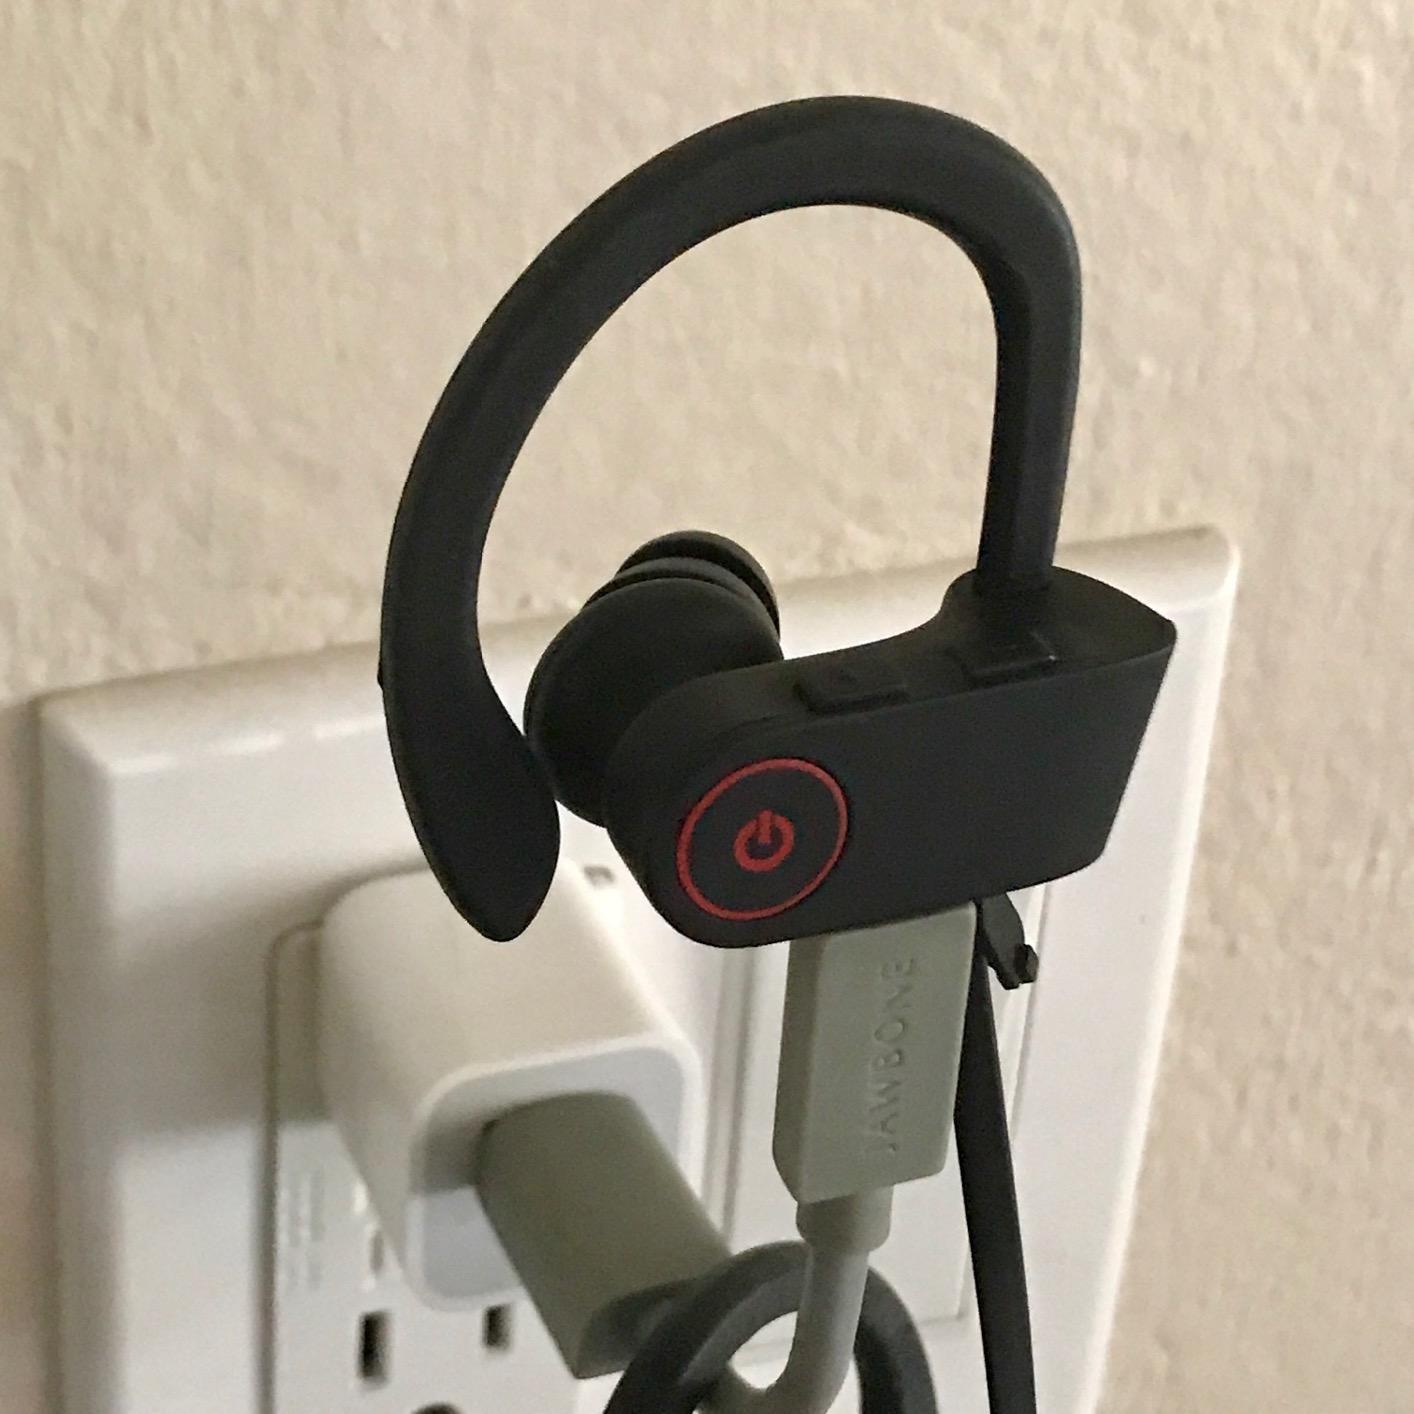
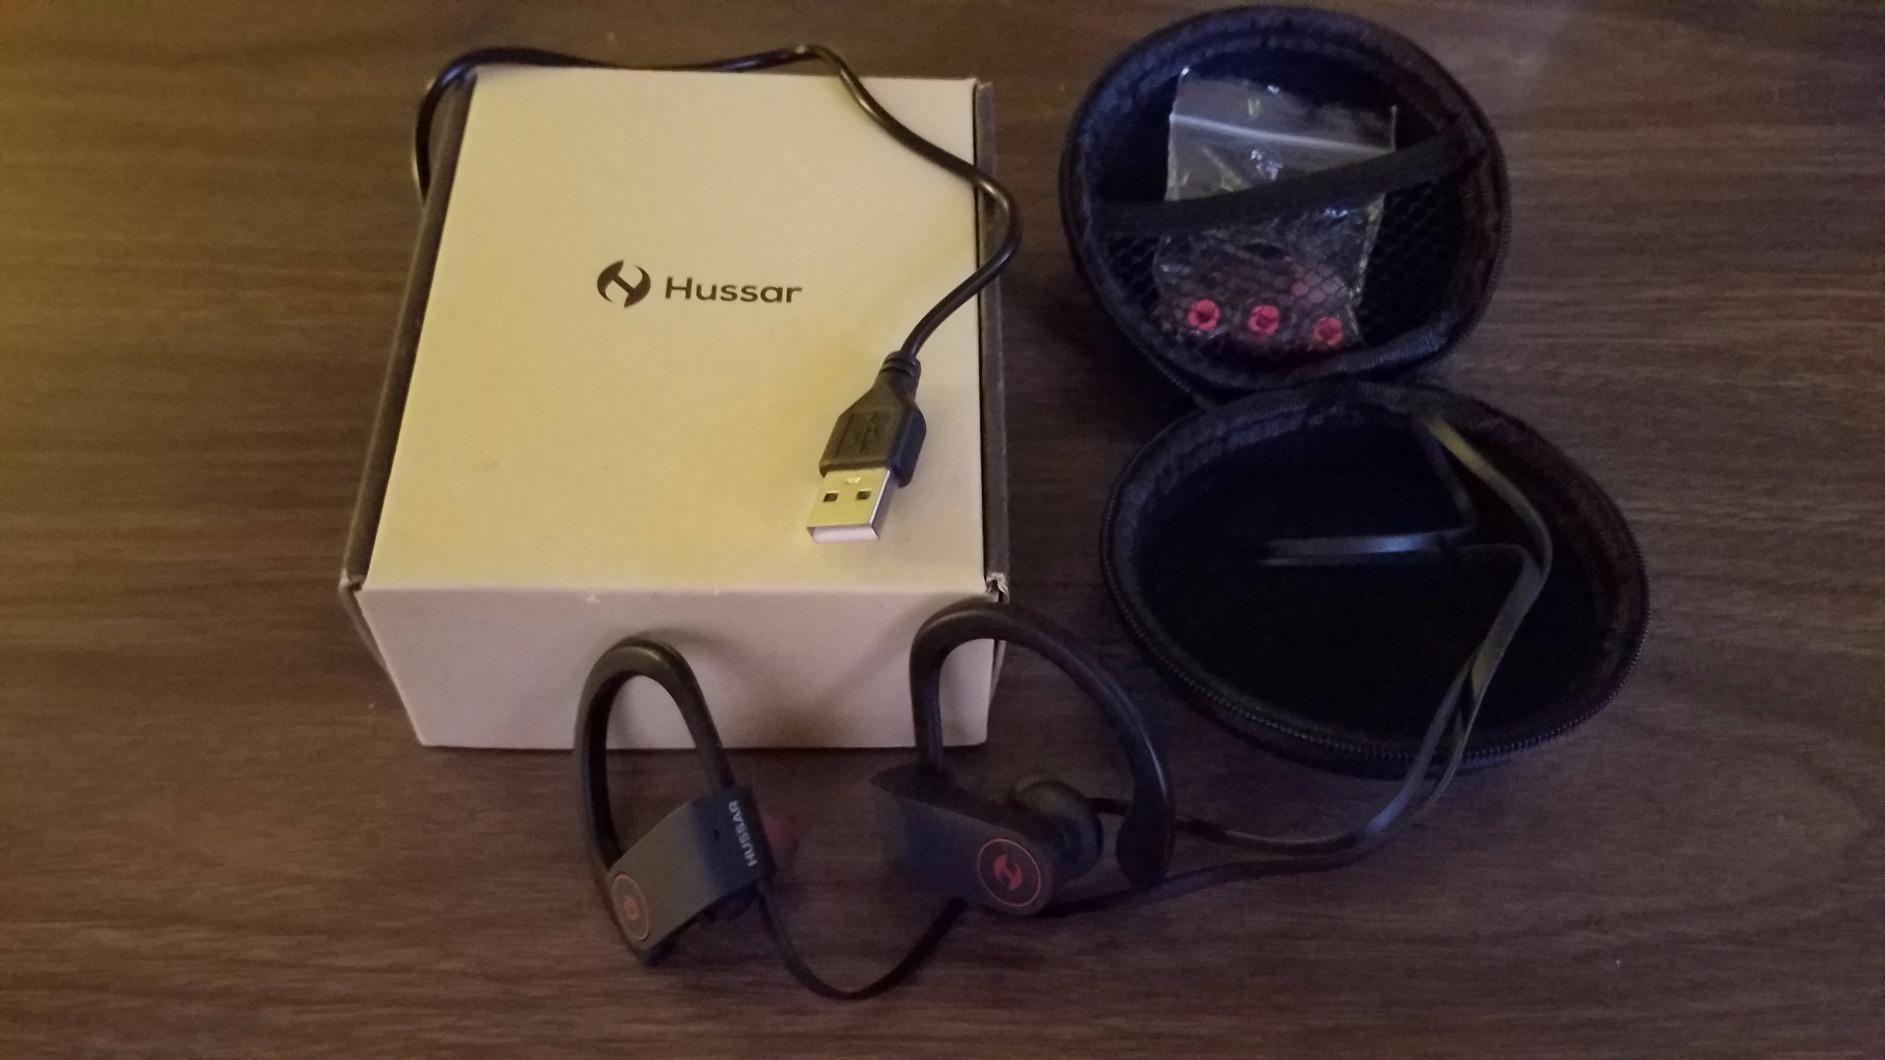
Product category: headphones
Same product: yes